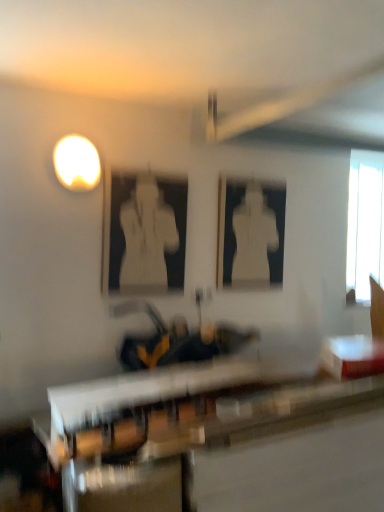
Question: Locate the window lying behind the matte white light at upper left. Your answer should be formatted as a tuple, i.e. [(x, y)], where the tuple contains the x and y coordinates of a point satisfying the conditions above.
Answer: [(0.951, 0.436)]